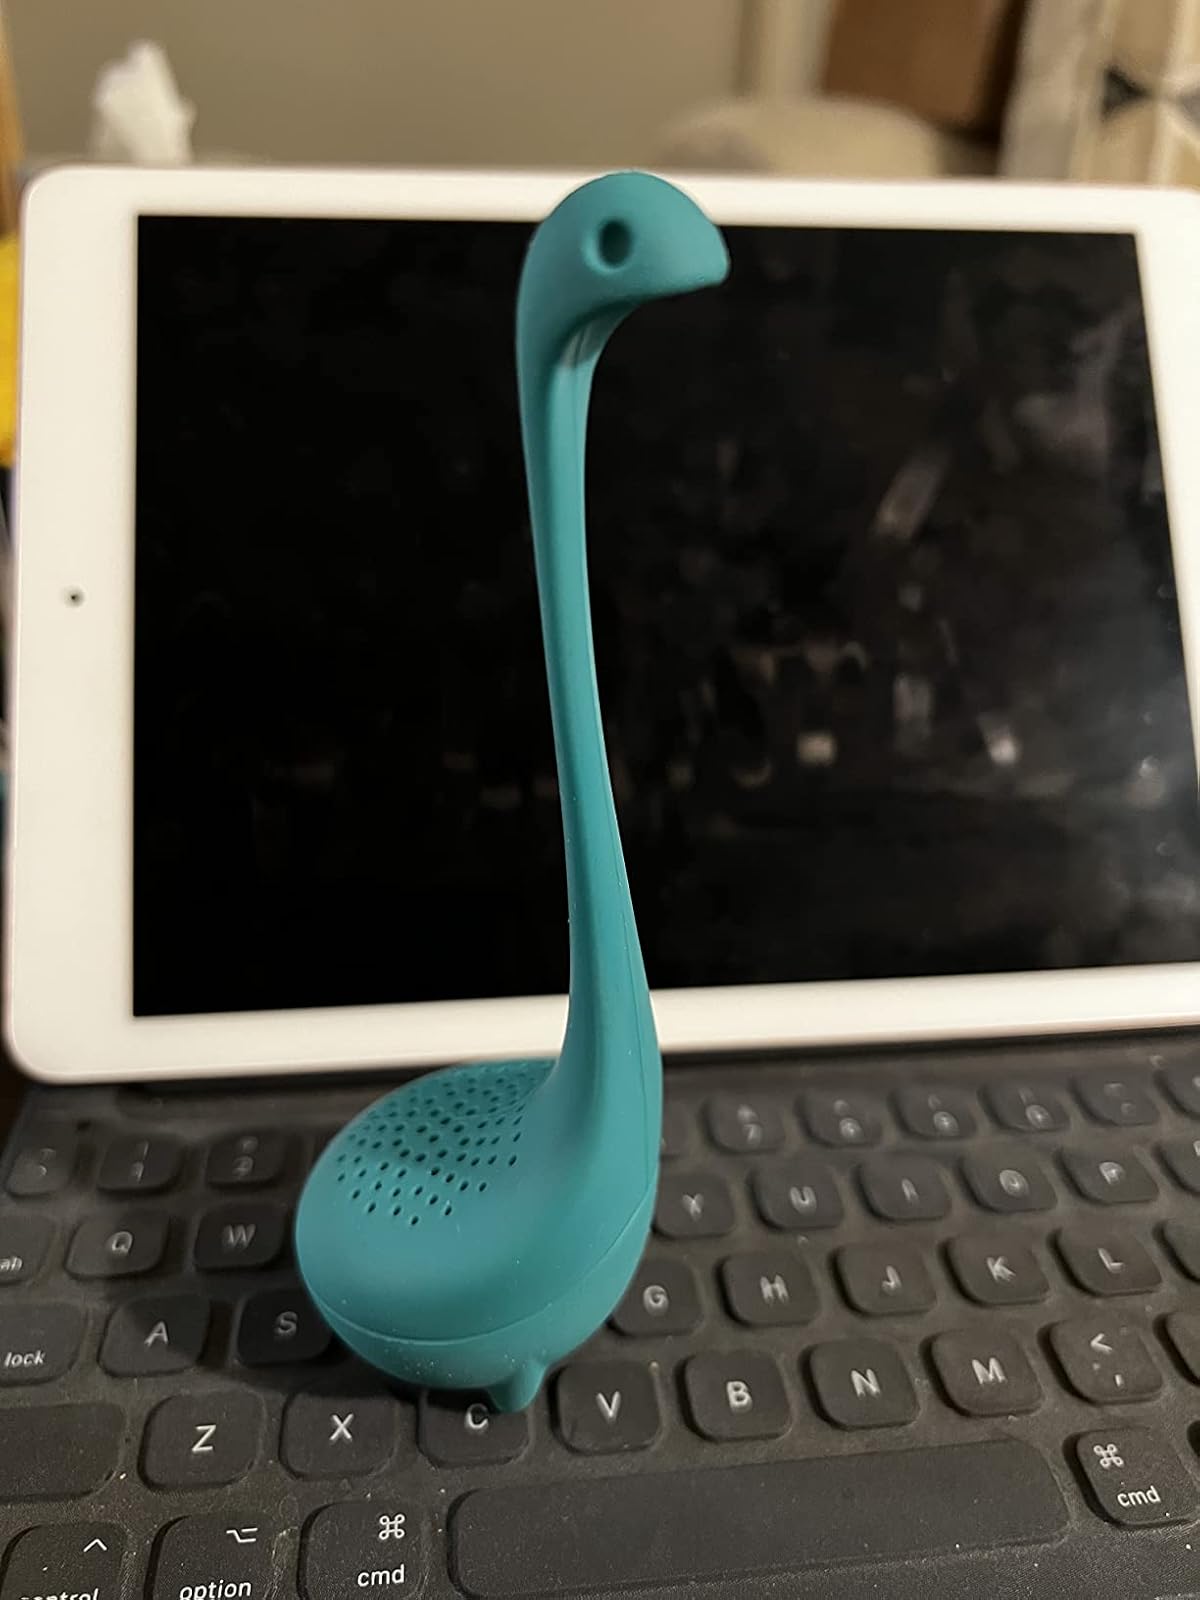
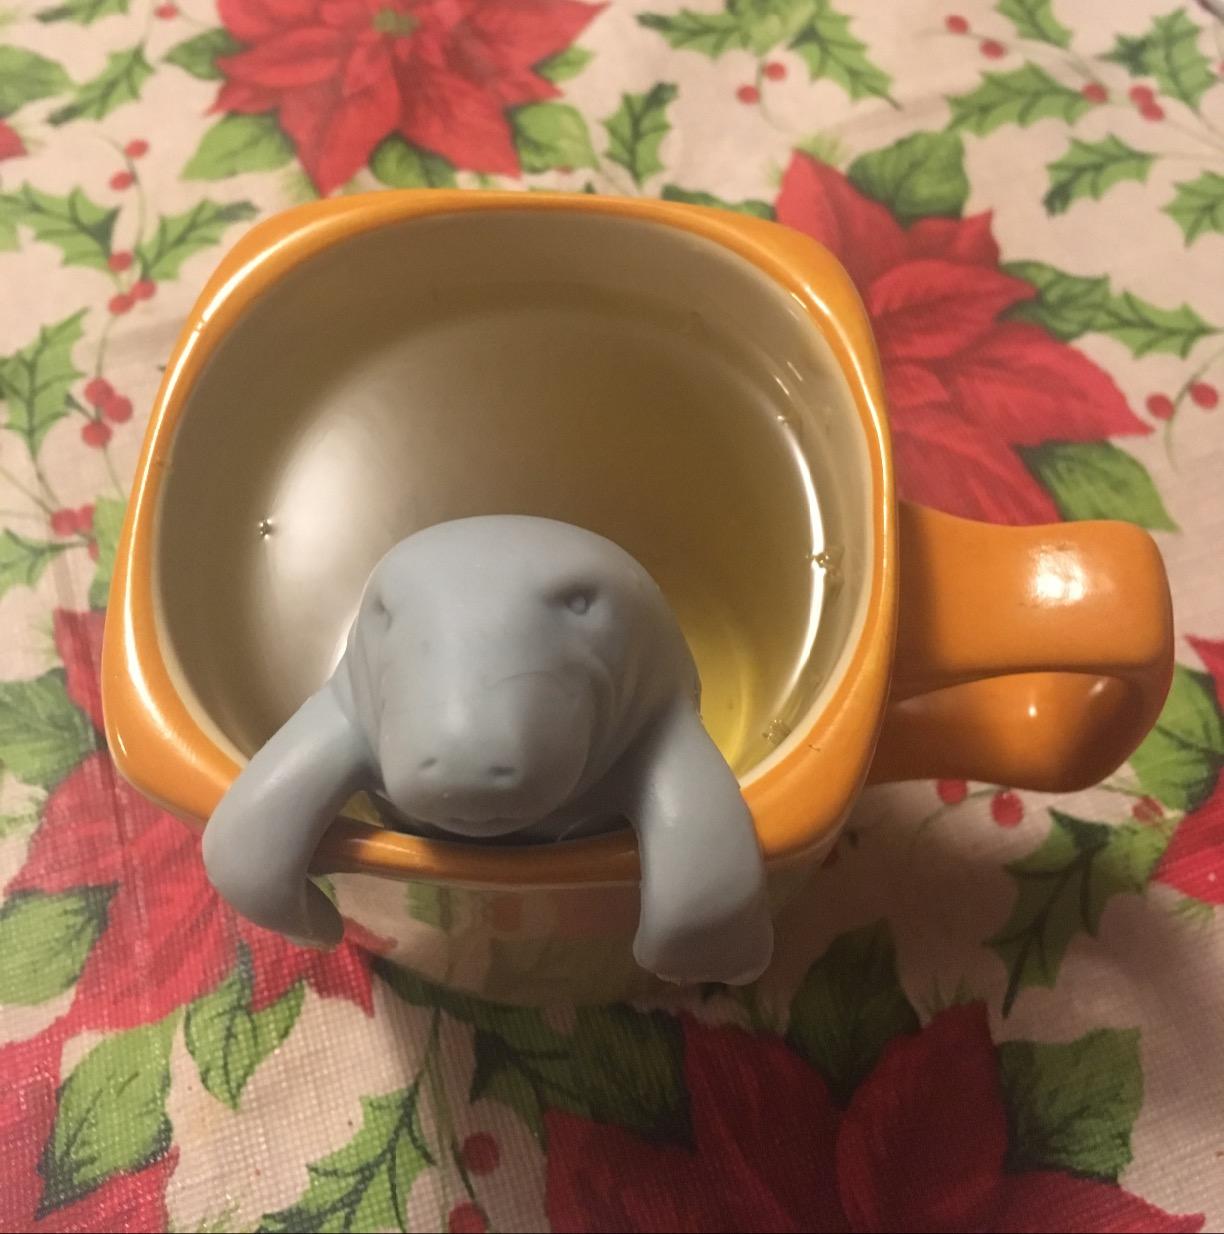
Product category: items_tea
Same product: no